La Model (Barcelona)

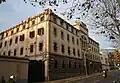
Main façade.

The Barcelona Men's Penitentiary Center, more widely known as la Model or la Modelo, is a former penitentiary center located in Barcelona, that was used as a prison until 2017. It currently serves as a memorial space, open to the public for visits.